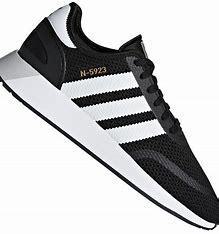
Brand: Adidas
Model: N 5923